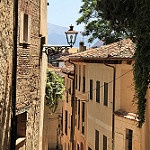
Label: street